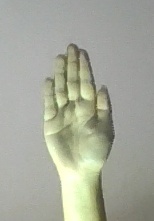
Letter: seen